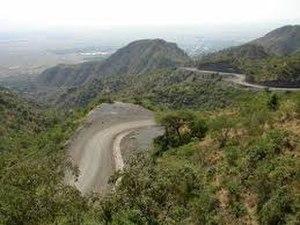
Alamata est un des 36 woredas de la région du Tigré, en Éthiopie. Ce woreda a été une des 15 zones de production de coton les plus importantes en Éthiopie dans les années 1950, à l'exception de l'Érythrée.